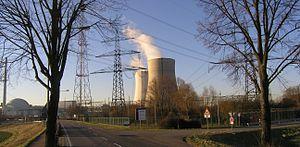
La Centrale nucléaire de Philippsburg, en Allemagne.
Le secteur de l’électricité en Allemagne se caractérise en 2019 par une production brute d'électricité issue en premier lieu des centrales à combustibles fossiles : 44,2 %, malgré la progression des énergies renouvelables : 40,1 %. La part du nucléaire est de 12,4 %.
La société EnBW Energie Baden-Württemberg AG est la troisième entreprise allemande du secteur de l'énergie derrière RWE et E.ON, dont le siège social se trouve à Karlsruhe.